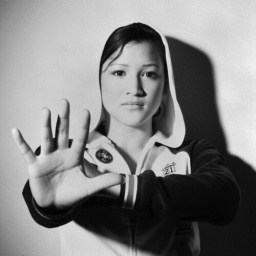
Made against a white wall in a classroom